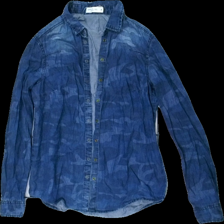
View: front
Type: Shirt
Category: Ladies
Brand: Lindex
Colors: Blue
Material: 68% cotton 32% viscose
Pattern: Other
Cut: Regular
Size: 38
Season: All
Trend: Denim
Damage location: middle center
Damage 2 location: top right
Price range: <50
Recommended usage: Reuse
Description: camouflage mönstrad jeans skjorta